Antonio de Guevara

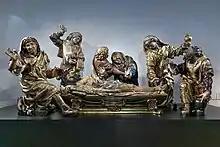
Group of mourners at Christ's entombment, polychrome wooden statuary work by Juan de Juni, commissioned for the tomb of Guevara in the Convento de San Francisco (Valladolid)

Born in Treceño in the province of Cantabria, he spent some of his youth at the court of Isabella I of Castile. In 1505 he entered the Franciscan order. He successively held the offices of Charles V, Holy Roman Emperor's court preacher, court historiographer, Bishop of Guadix, Bishop of Mondoñedo and counselor to Charles V. He travelled in the royal entourage during Charles V's journeys to Italy and other parts of Europe. His most well-known work, entitled "The Dial of Princes" ("Reloj de príncipes" in its original Spanish), was published at Valladolid in 1529, and, according to its author, the fruit of eleven years' labour, is a mirror for princes in the form of a didactic novel, designed after the manner of Xenophon's "Cyropaedia", to delineate in a somewhat ideal way, for the benefit of modern sovereigns, the life, and character of an ancient prince, Marcus Aurelius, distinguished for wisdom and virtue. It was often reprinted in Spanish; it so speedily attained fame that before the close of the century, there were published several translations in Latin, Italian, French, German, Dutch and English. The two earliest English translations are by Lord Berners (London, 1534) and later by Thomas North. This book appeared in an earlier form in 1528 in pirated editions as Libro Aureo. The pseudo-historical nature of the book gave rise to a literary controversy, the author having claimed in his prologue that the book was drawn from an imaginary manuscript in a library belonging to the Medicis in Florence.